Kurt Angle

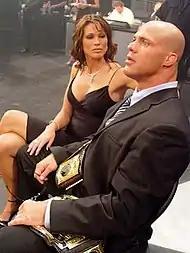
Kurt and Karen Angle watching at ringside during "Impact!"

Angle signed a contract with Total Nonstop Action Wrestling (TNA).